Leonard Horner

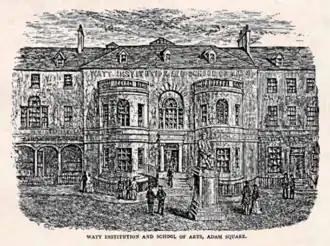
Adam Square in Edinburgh with Horner's School of Arts in the Centre

In 1808 he joined the newly formed Geological Society of London and two years later was elected one of the secretaries. Throughout his long life he was ardently devoted to the welfare of the society; he was elected president in 1846 and again in 1860. In 1811 he read his first paper "On the Mineralogy of the Malvern Hills" ("Trans. Geol. Soc." vol. i.) and subsequently communicated other papers on the Brine-springs at Droitwich, and the "Geology of the S.W. part of Somersetshire".